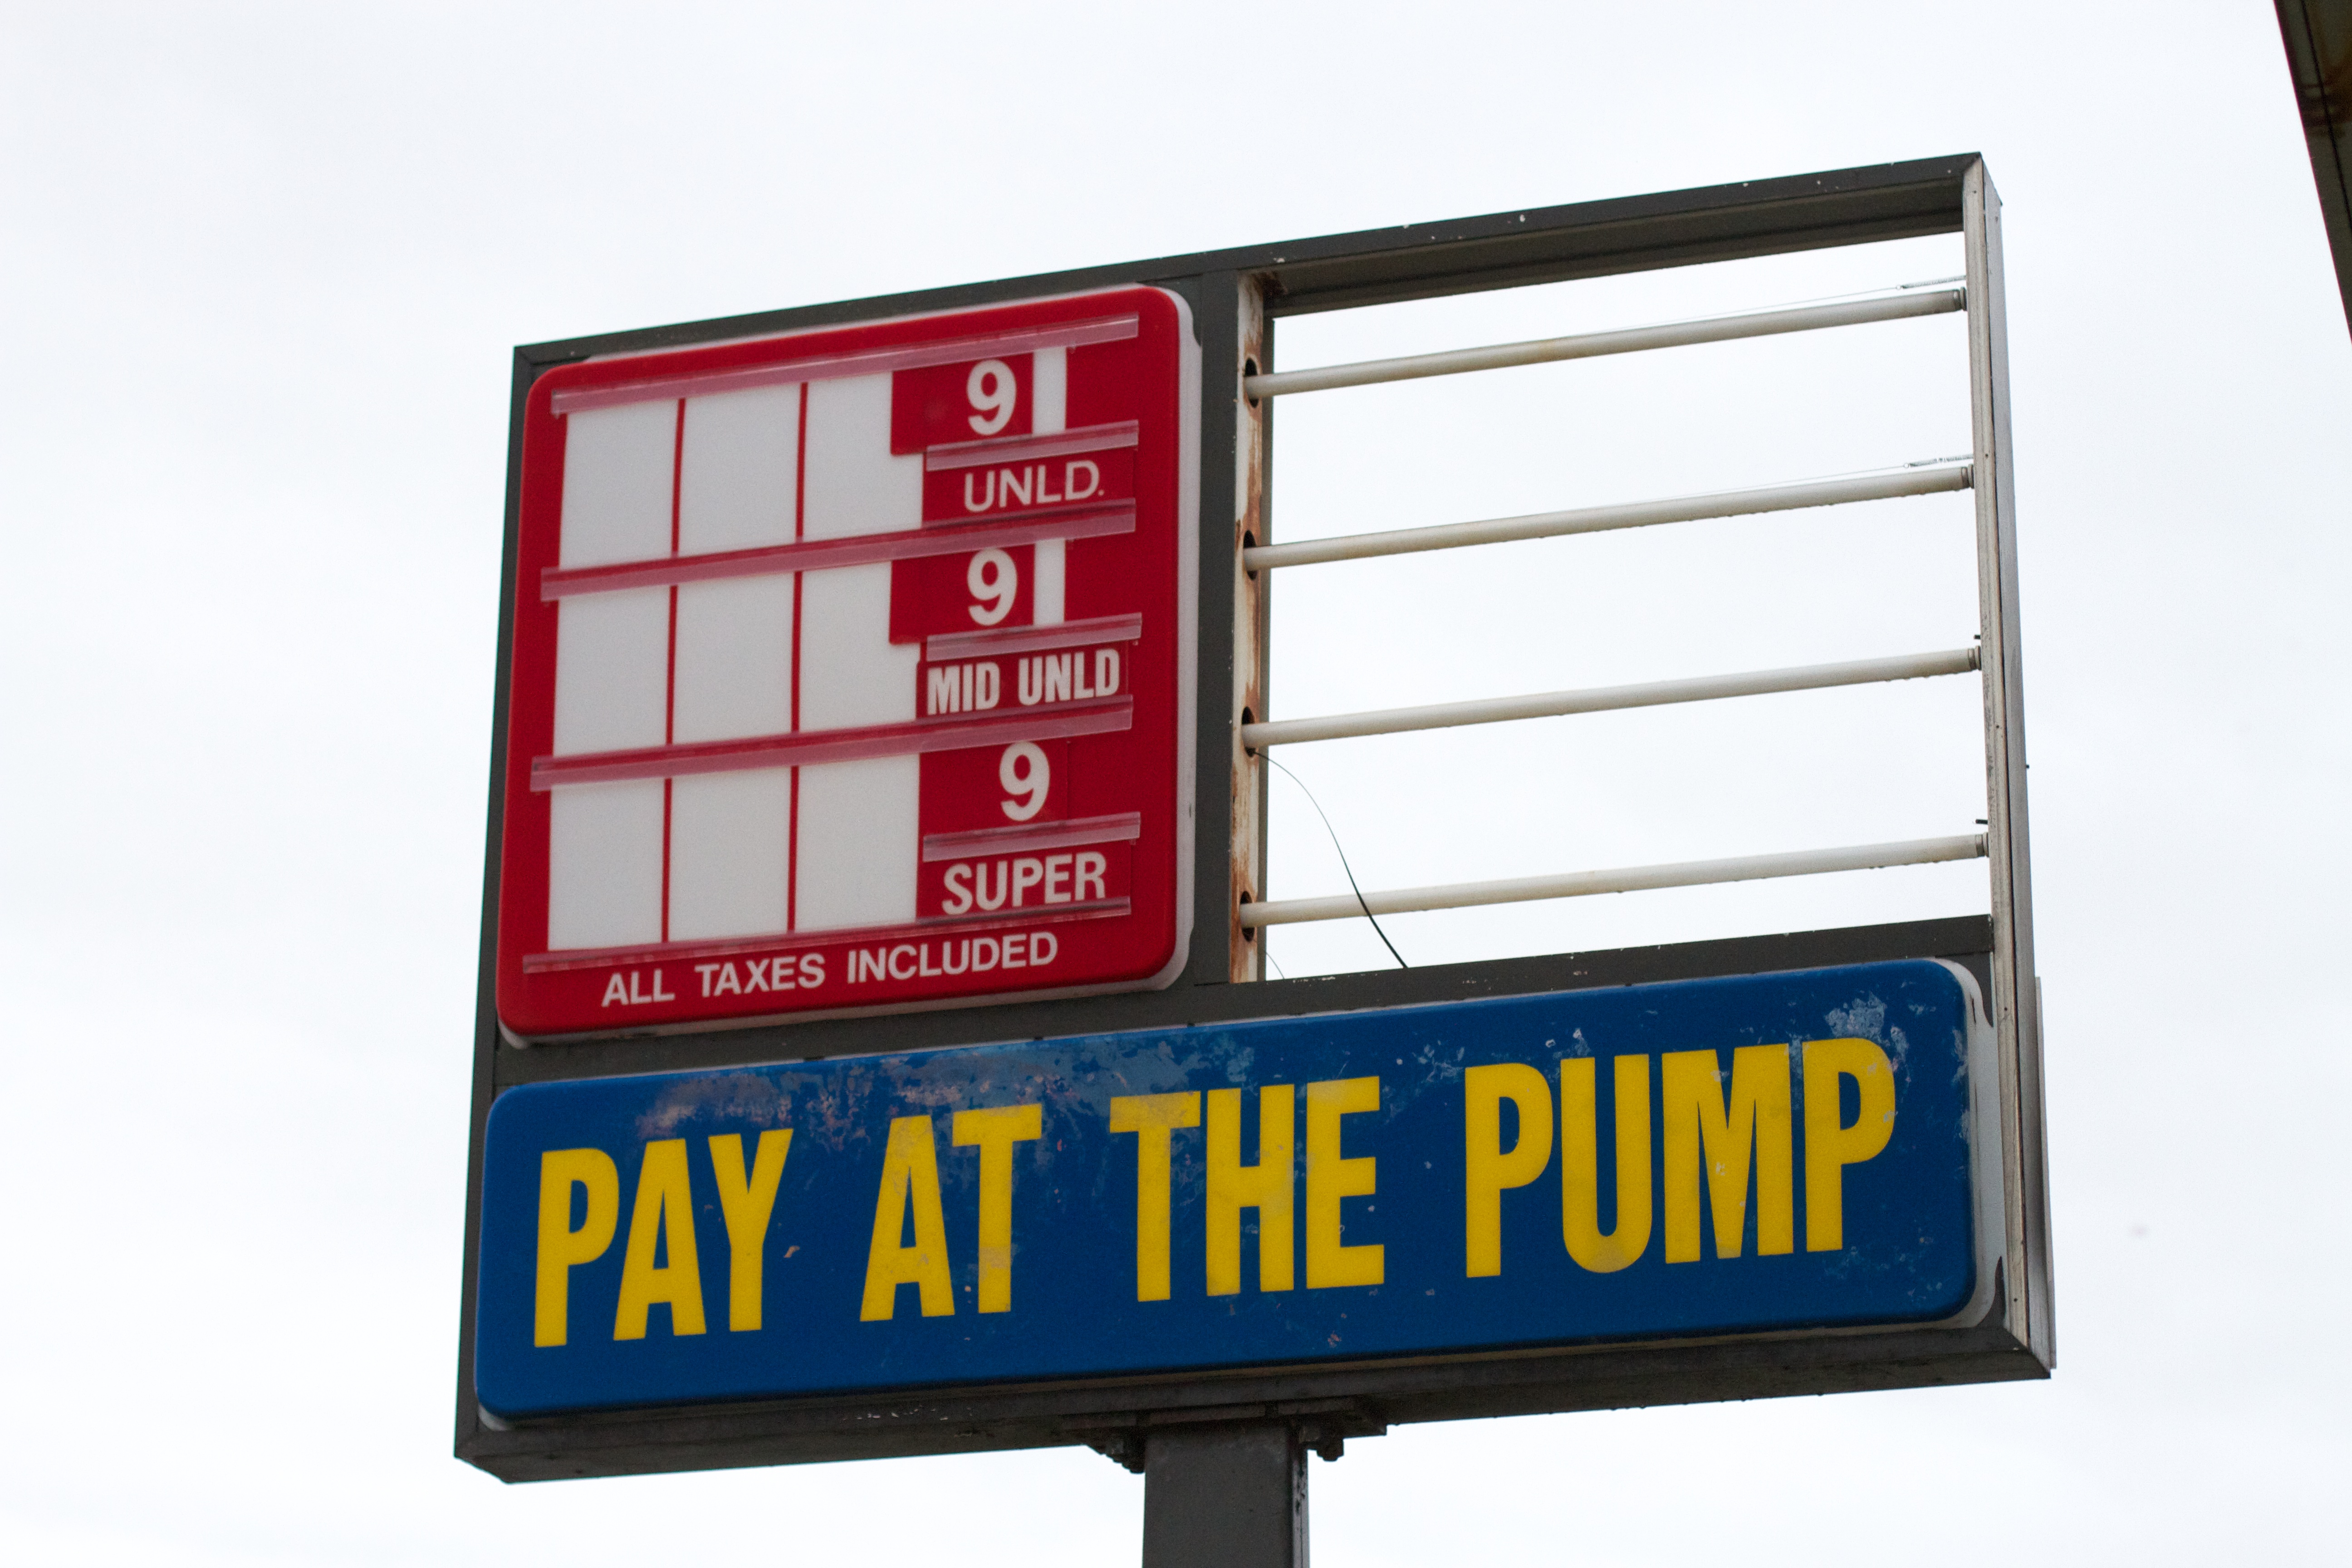
sign, street sign, signage, brand, font, scoreboard, traffic sign, vehicle registration plate